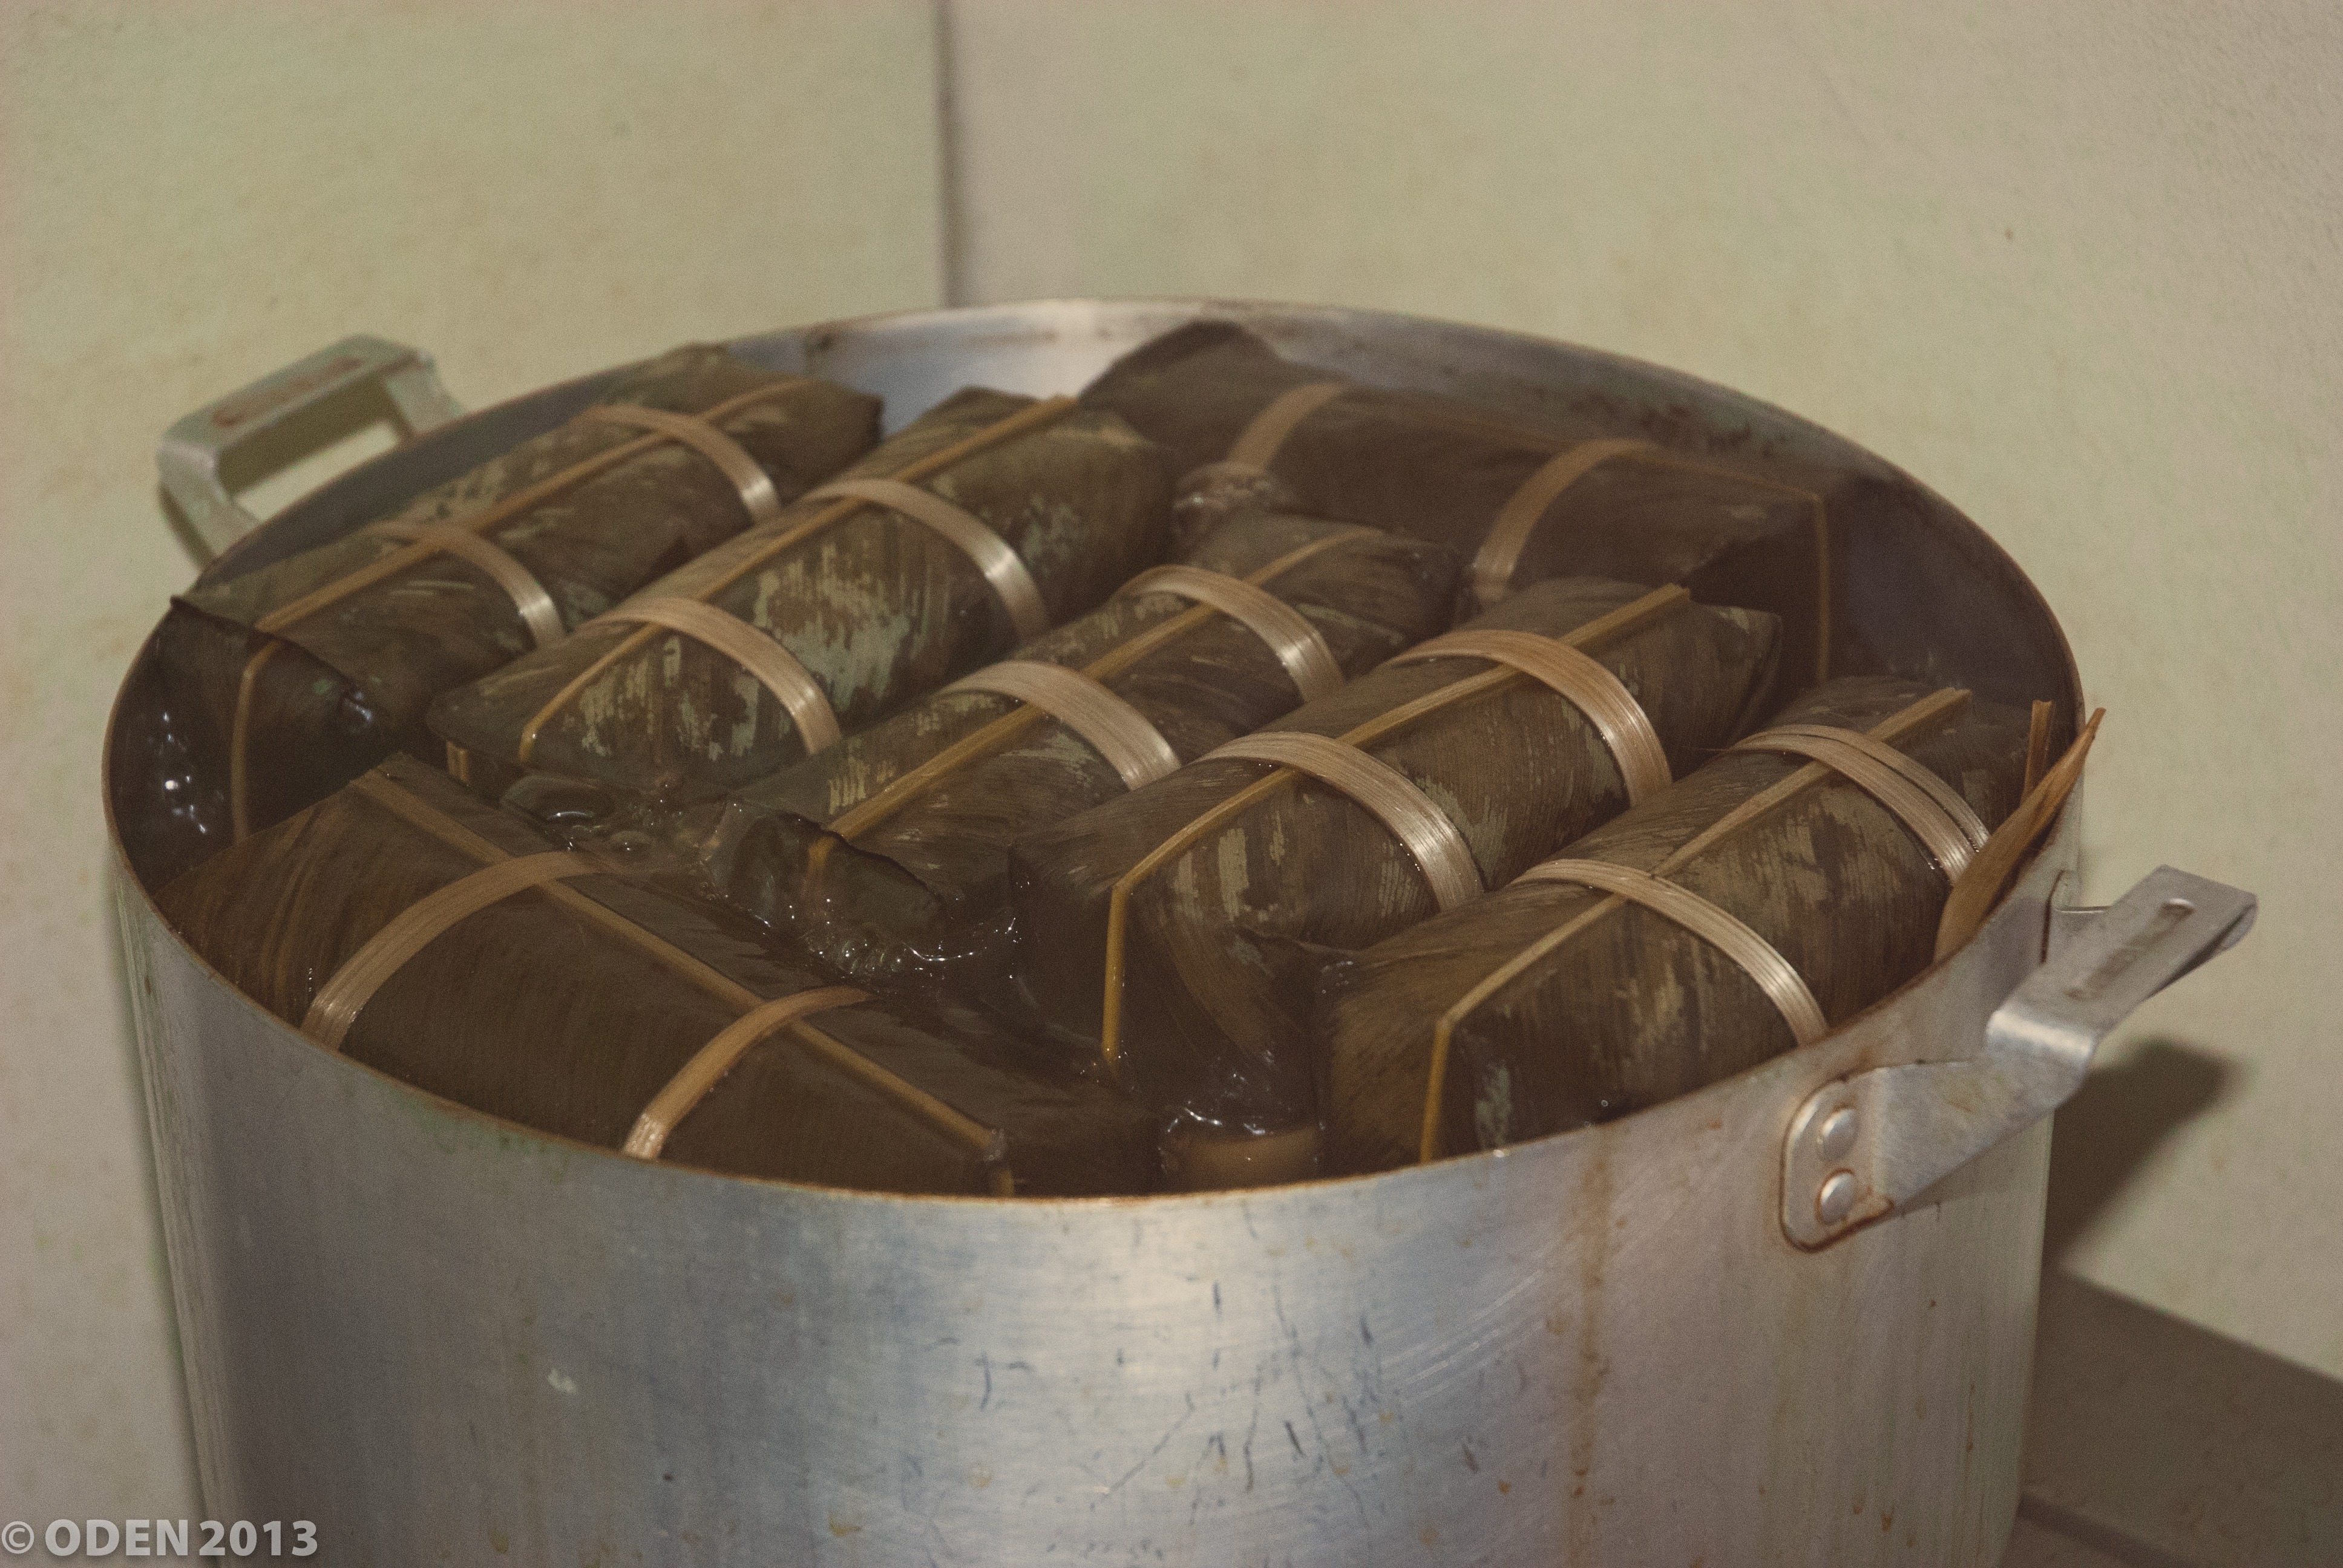
food, produce, chocolate, saigon, vietnamese, 2014, traditional, vietnam, ho chi minh city, man made object, sticky rice, lunar new year